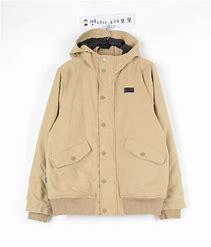
Brand: Vans
Model: 100